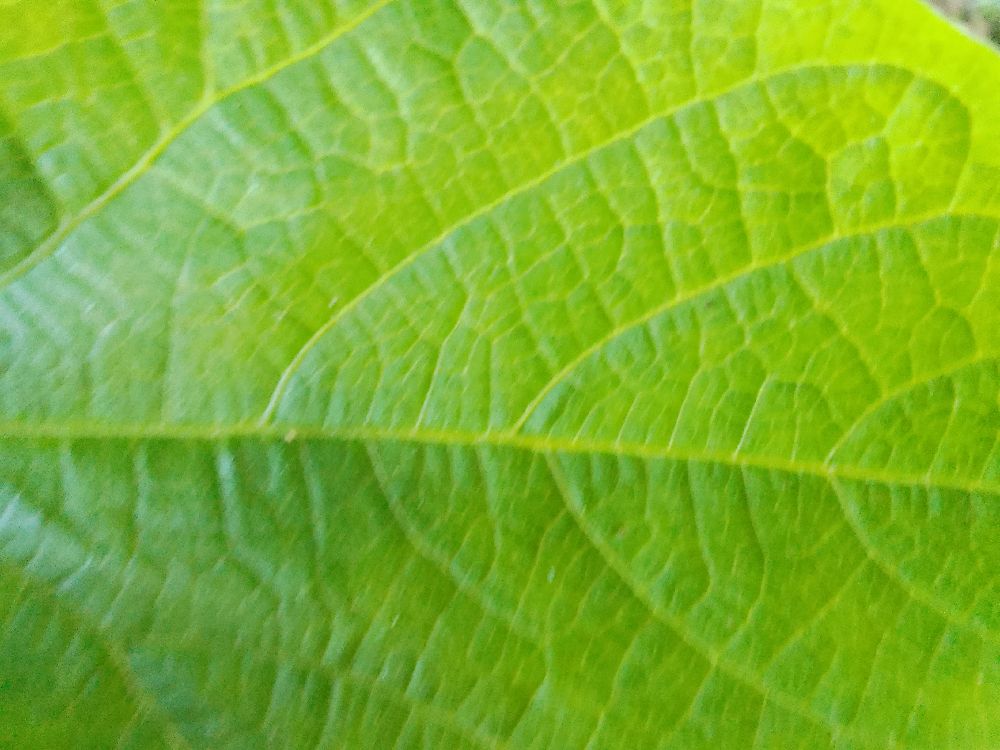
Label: healthy